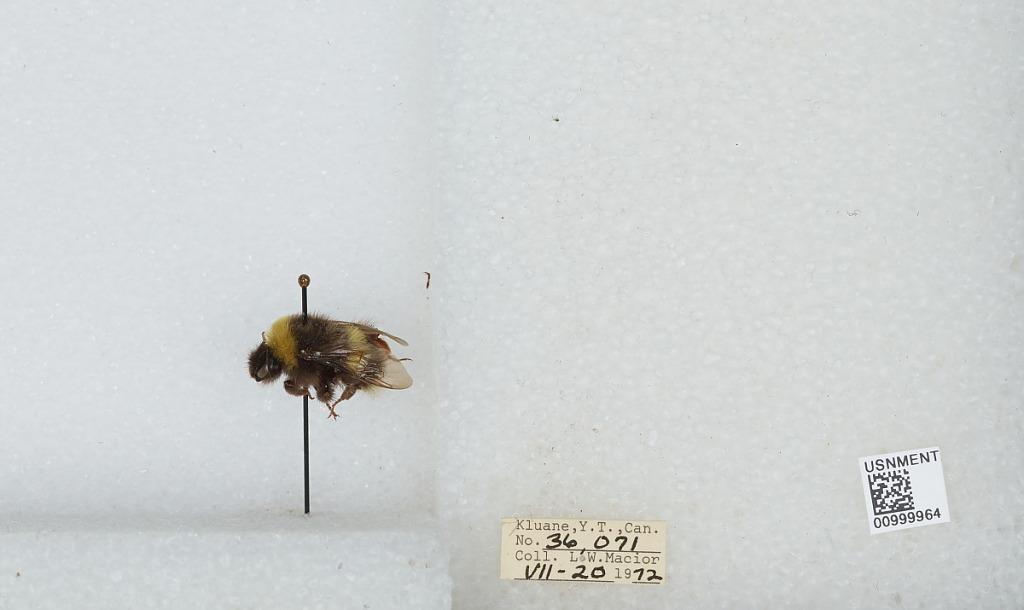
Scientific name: Bombus (Bombus) lucorum (Linnaeus)
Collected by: L. Macior
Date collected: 1972-7-20
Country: Canada
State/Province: Yukon Territory
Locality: Kluane
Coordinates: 60.75, -139.5